Spanish conquest of Guatemala

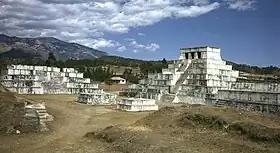
A cluster of squat white step pyramids, the tallest of them topped by a shrine with three doorways. In the background is a low mountain ridge.

Although a state of hostilities existed between the Mam and the Kʼicheʼ of Qʼumarkaj after the rebellion of the Kaqchikel against their former Kʼicheʼ allies prior to European contact, when the conquistadors arrived there was a shift in the political landscape. Pedro de Alvarado described how the Mam king Kaybʼil Bʼalam was received with great honour in Qʼumarkaj while he was there. The expedition against Zaculeu was apparently initiated after Kʼicheʼ bitterness at their failure to contain the Spanish at Qʼumarkaj, with the plan to trap the conquistadors in the city having been suggested to them by the Mam king, Kaybʼil Bʼalam; the resulting execution of the Kʼicheʼ kings was viewed as unjust. The Kʼicheʼ suggestion of marching on the Mam was quickly taken up by the Spanish.